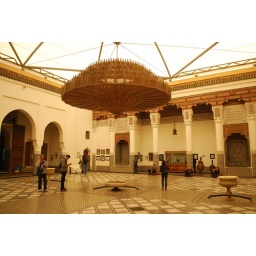
Sat here for an hour reading a book in the lovely yellow light.